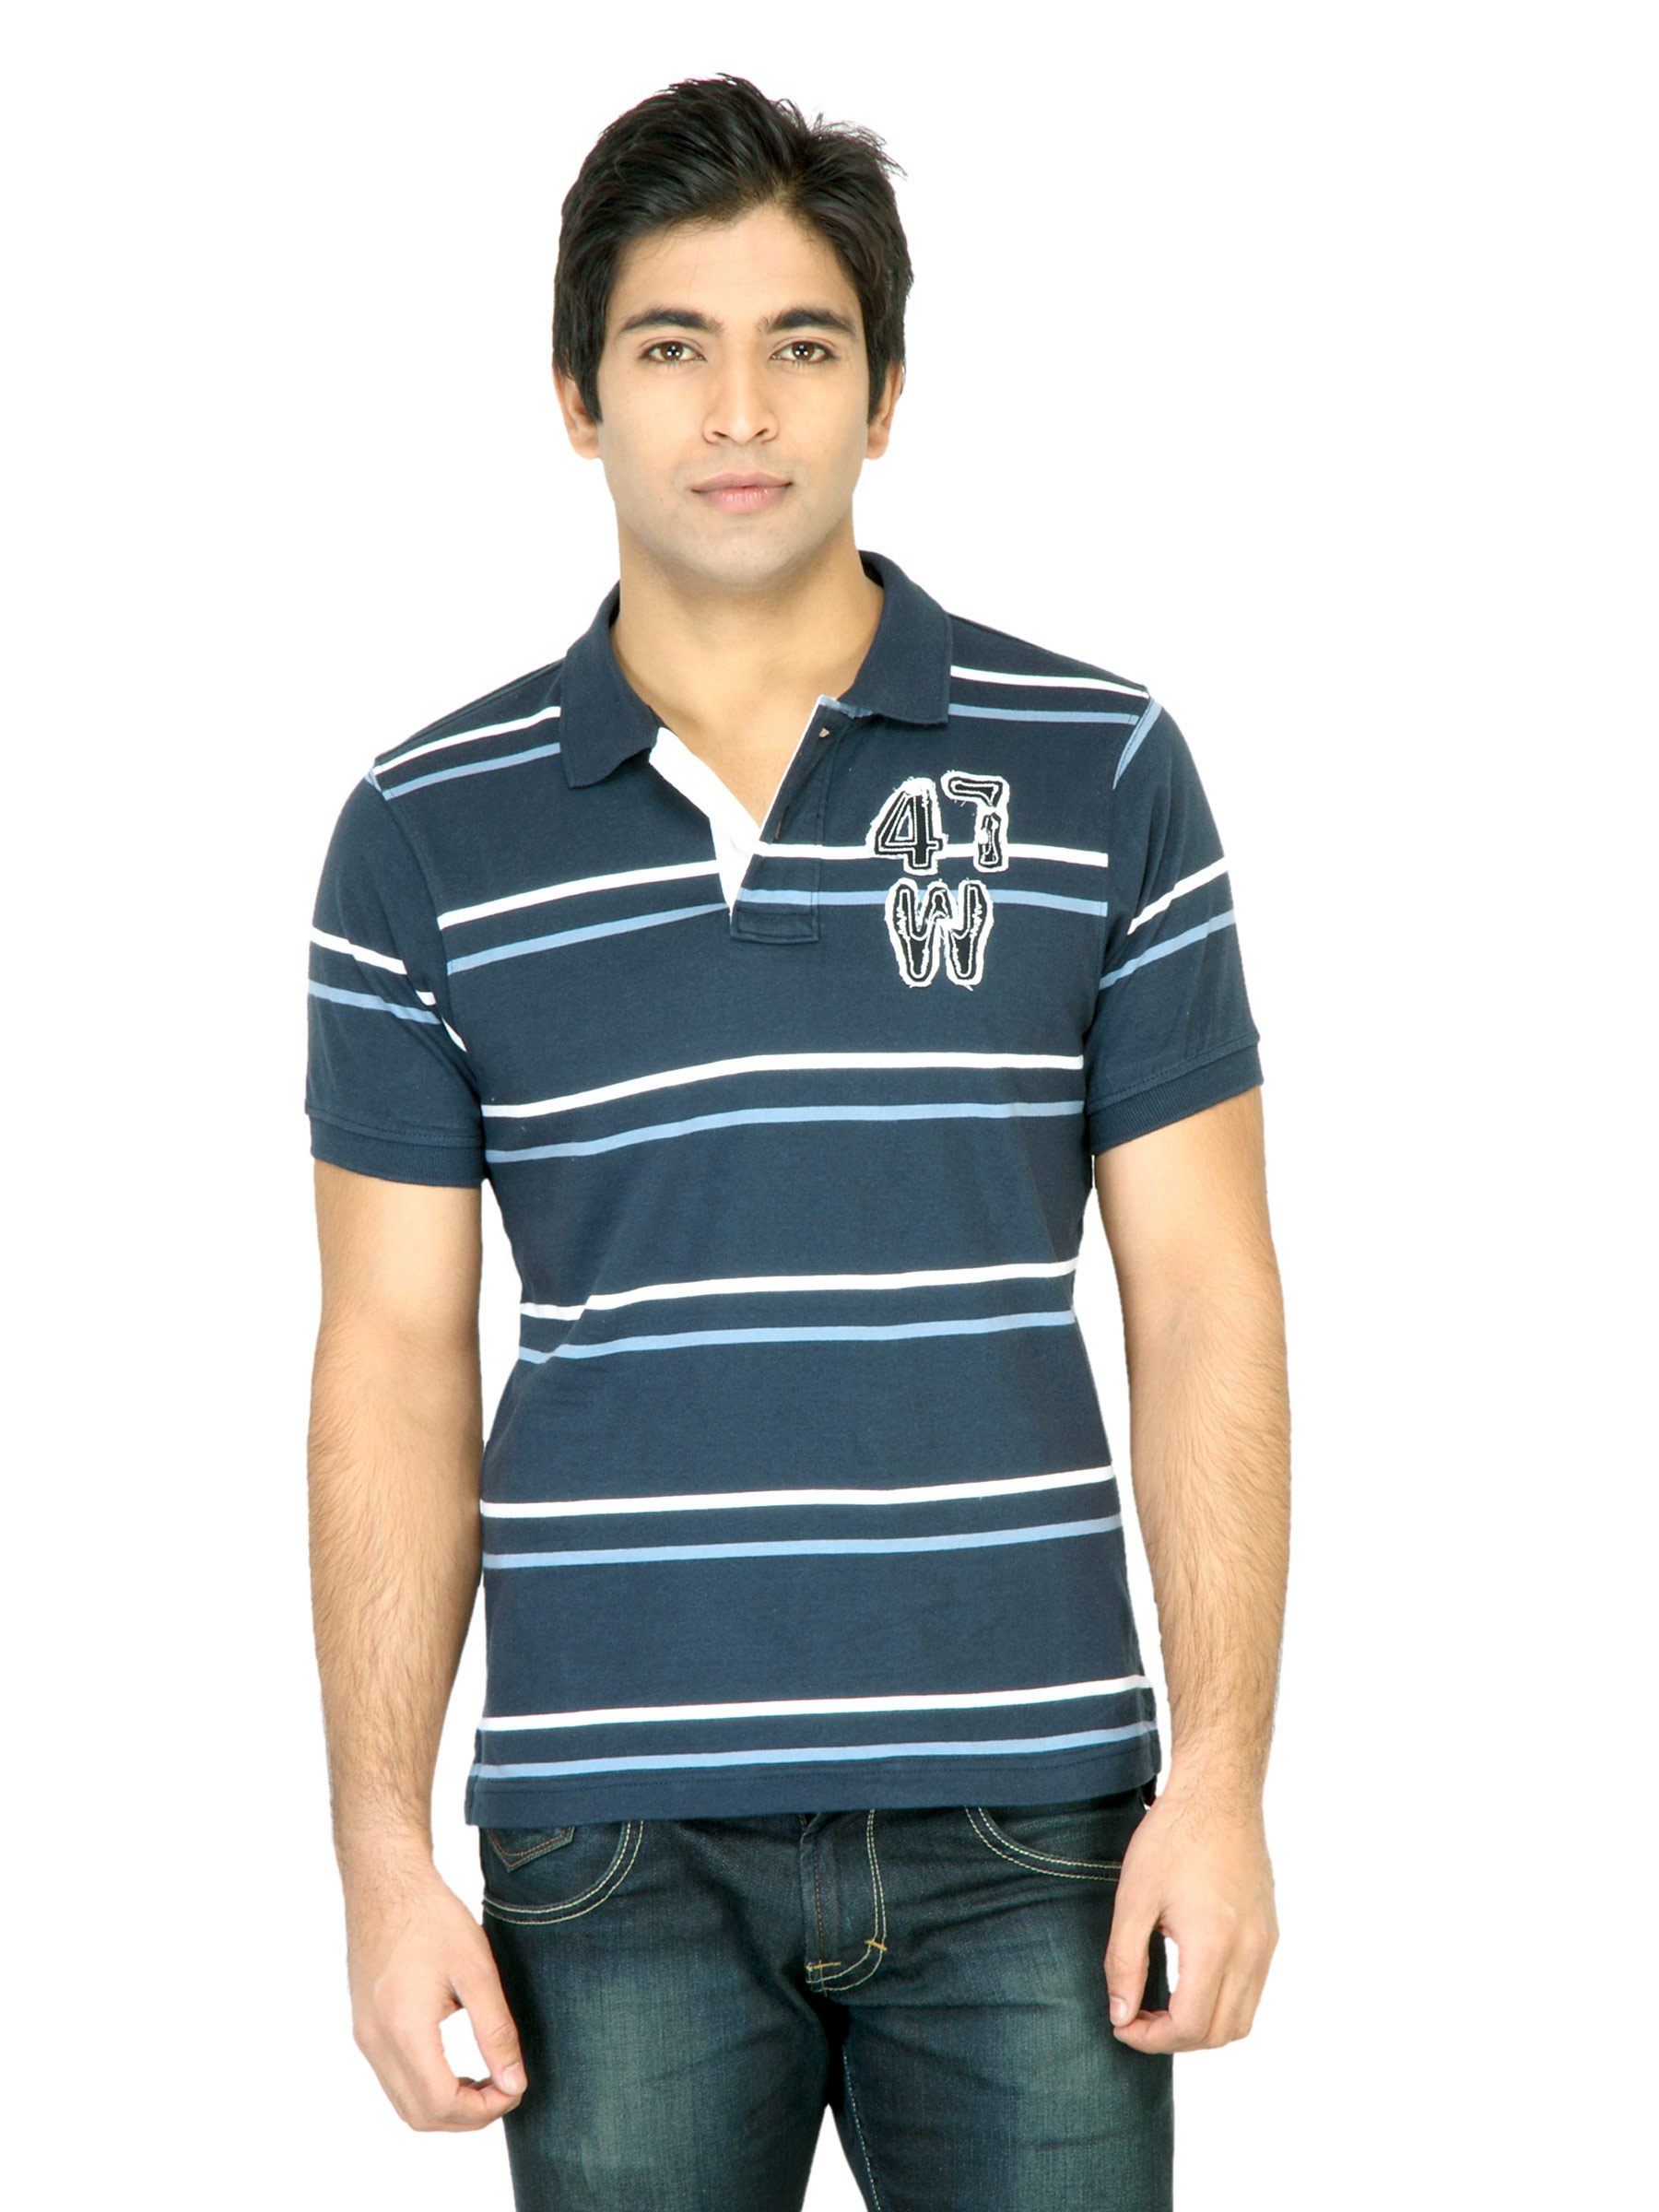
Wrangler Men Applique Navy Blue Tshirt
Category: Apparel / Topwear / Tshirts
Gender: Men
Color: Navy Blue
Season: Fall 2011
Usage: Casual